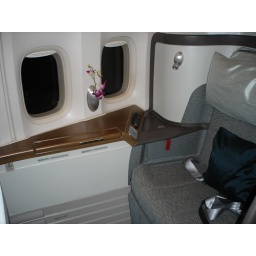
biggest bed in sky